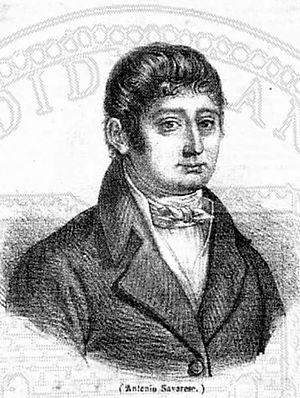
Portrait d'Antonio Mario Timoleone Savaresi (1773-1830), aussi dit Savarese ou Savarésy. Révolutionnaire républicain originaire de Naples, médecin militaire dans les armées françaises (en Italie, Égypte, Martinique), naturaliste. Publié dans: ""Poliorama Pittoresco"", vol. III, n. 31 (16 mars 1839), p. 243"
Antonio Mario Timoleone Savaresi est né à Naples le 10 septembre 1773. Il y est mort en 1830. Après avoir servi dans les armées françaises en Italie, en Égypte, et à la Martinique, ll est devenu médecin en chef des armées du Royaume de Naples, et un célèbre scientifique.